2020 Serbian local elections

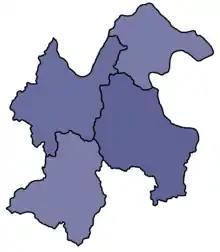
Results of local elections in Bor by municipality

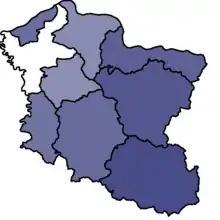
Results of local elections in Braničevo by municipality

Local elections were held in all 9 municipalities of Braničevo District, including the City of Požarevac.